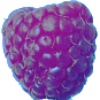
Label: Raspberry 1